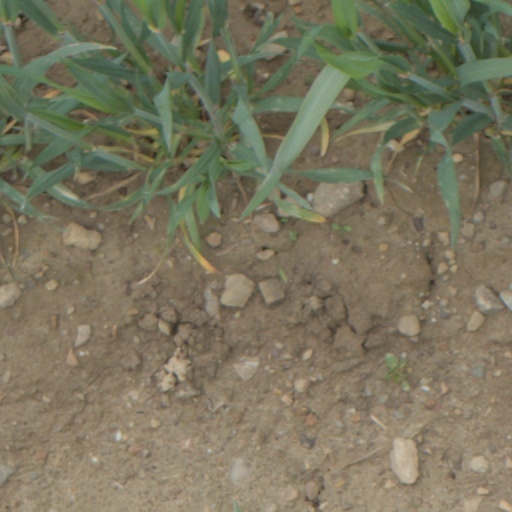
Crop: wheat